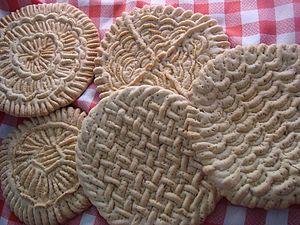
Benassal, en valencien et officiellement, est une commune d'Espagne de la province de Castellón dans la Communauté valencienne. Elle est située dans la comarque de l'Alt Maestrat et dans la zone à prédominance linguistique valencienne.